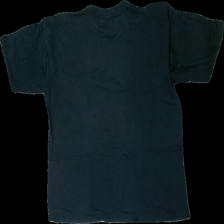
View: back
Type: T-shirt
Category: Men
Brand: Missing
Colors: Black
Material: 100% cotton
Cut: Regular
Season: All
Holes: Major
Damage: hål runt krage
Damage location: top center
Damage 2: hål armhåla
Damage 2 location: middle left
Damage 3: hål armhåla
Damage 3 location: middle right
Price range: <50
Recommended usage: Export
Description: svart t-shirt med hål i båda armhålorna och runt krage och på fler ställen, urtvättad, sned i söm